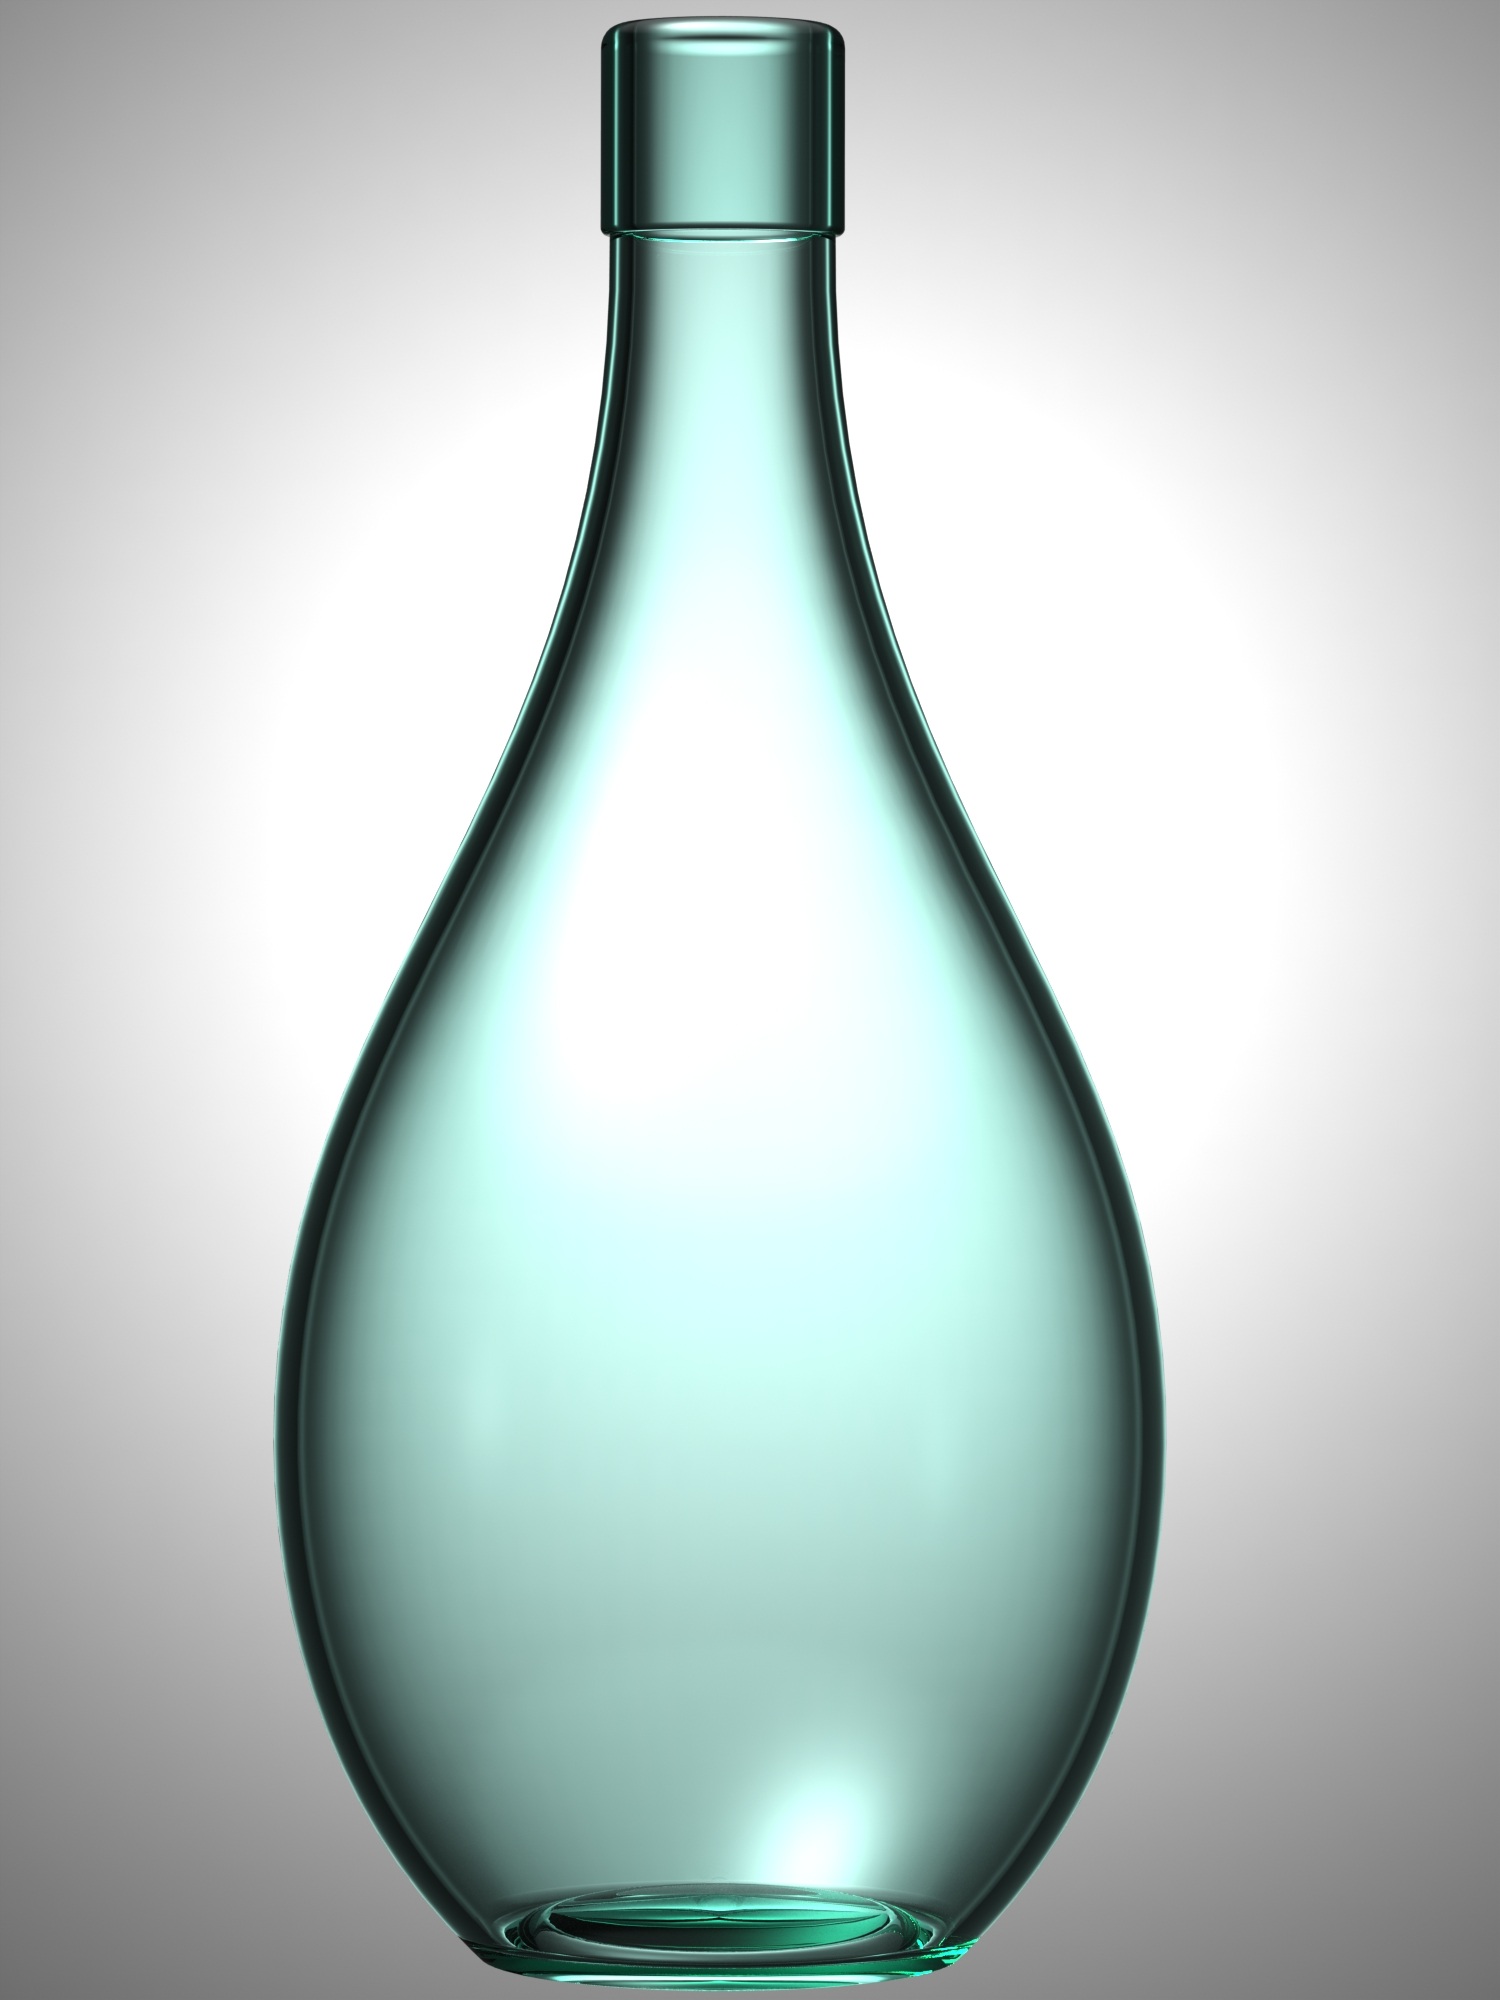
glass, vase, green, bottle, wine bottle, storage, glass bottle, glas, distilled beverage, drinkware, bowling pin